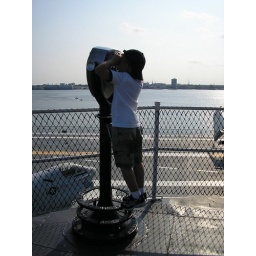
Looking at a girl in a bikini on a boat below...just kidding!